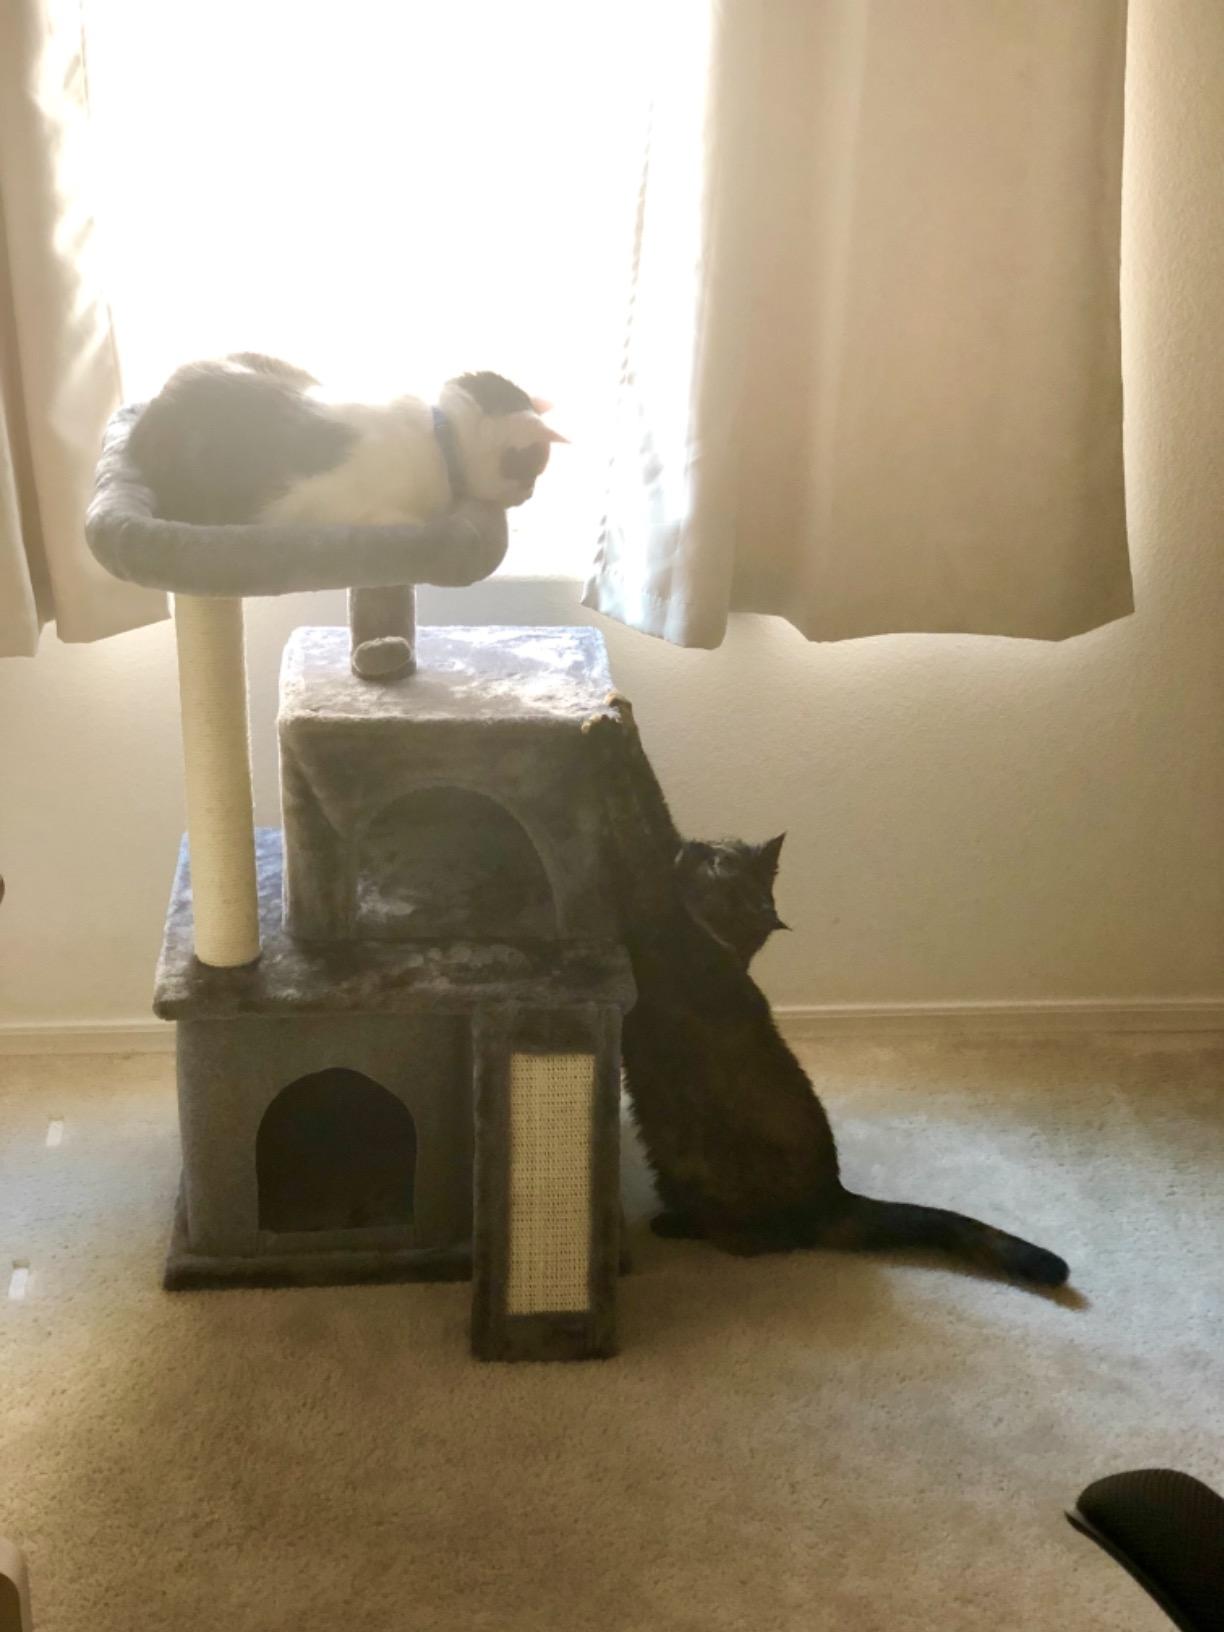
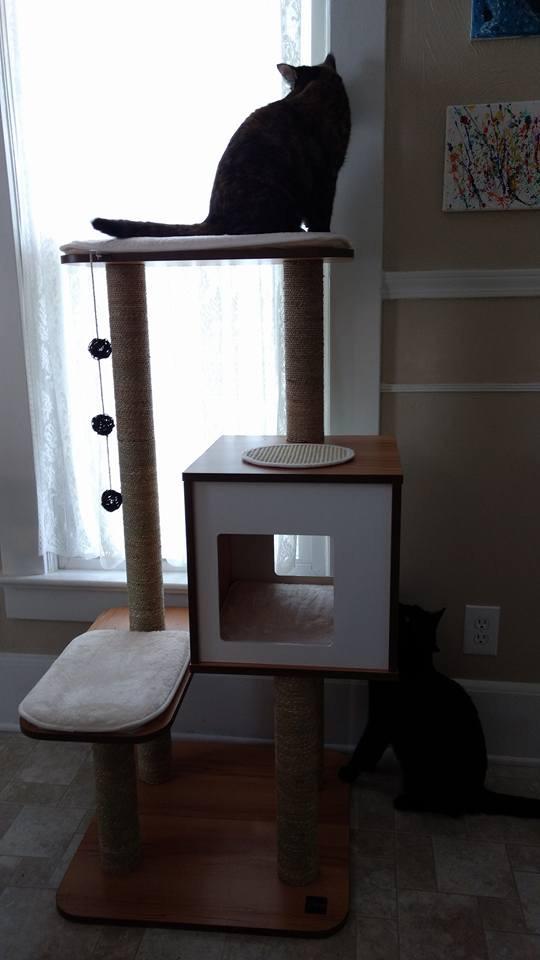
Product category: items_cat tree
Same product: no